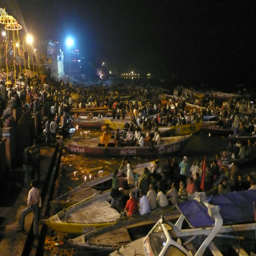
tens of thousands attend religious practice , the nightly ceremony to say good night .